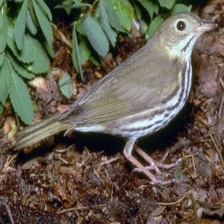
Species: OVENBIRD
Scientific name: SEIURUS AUROCAPILLA